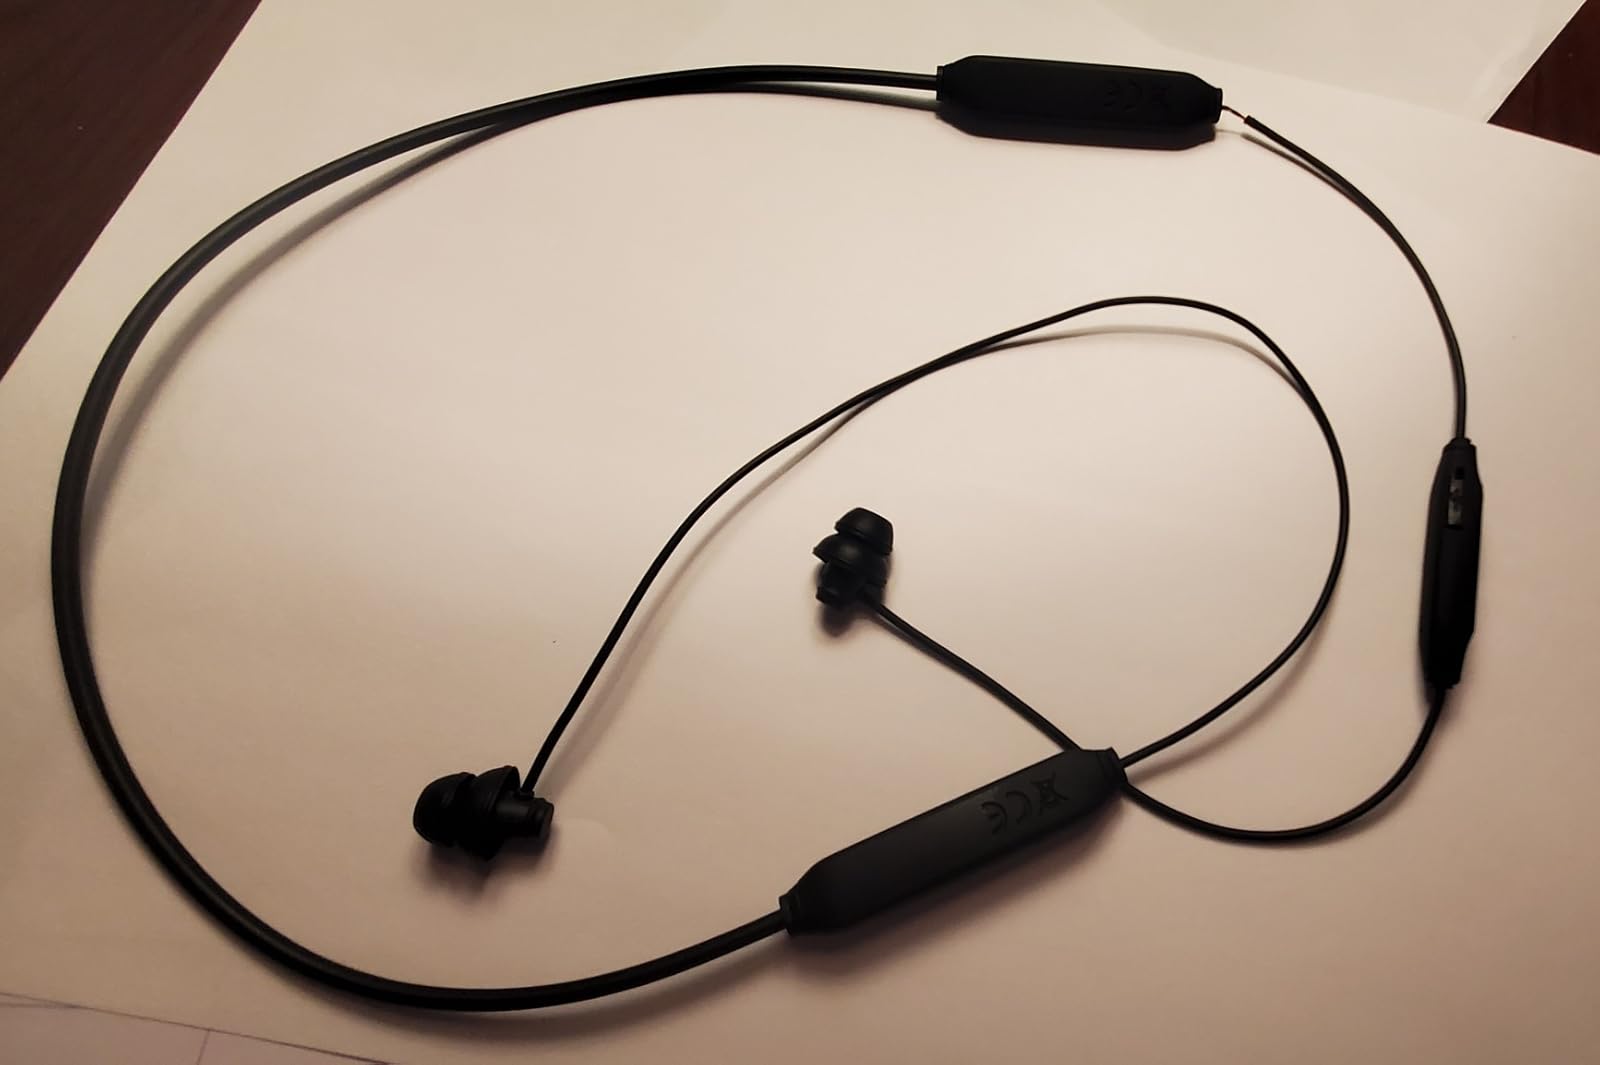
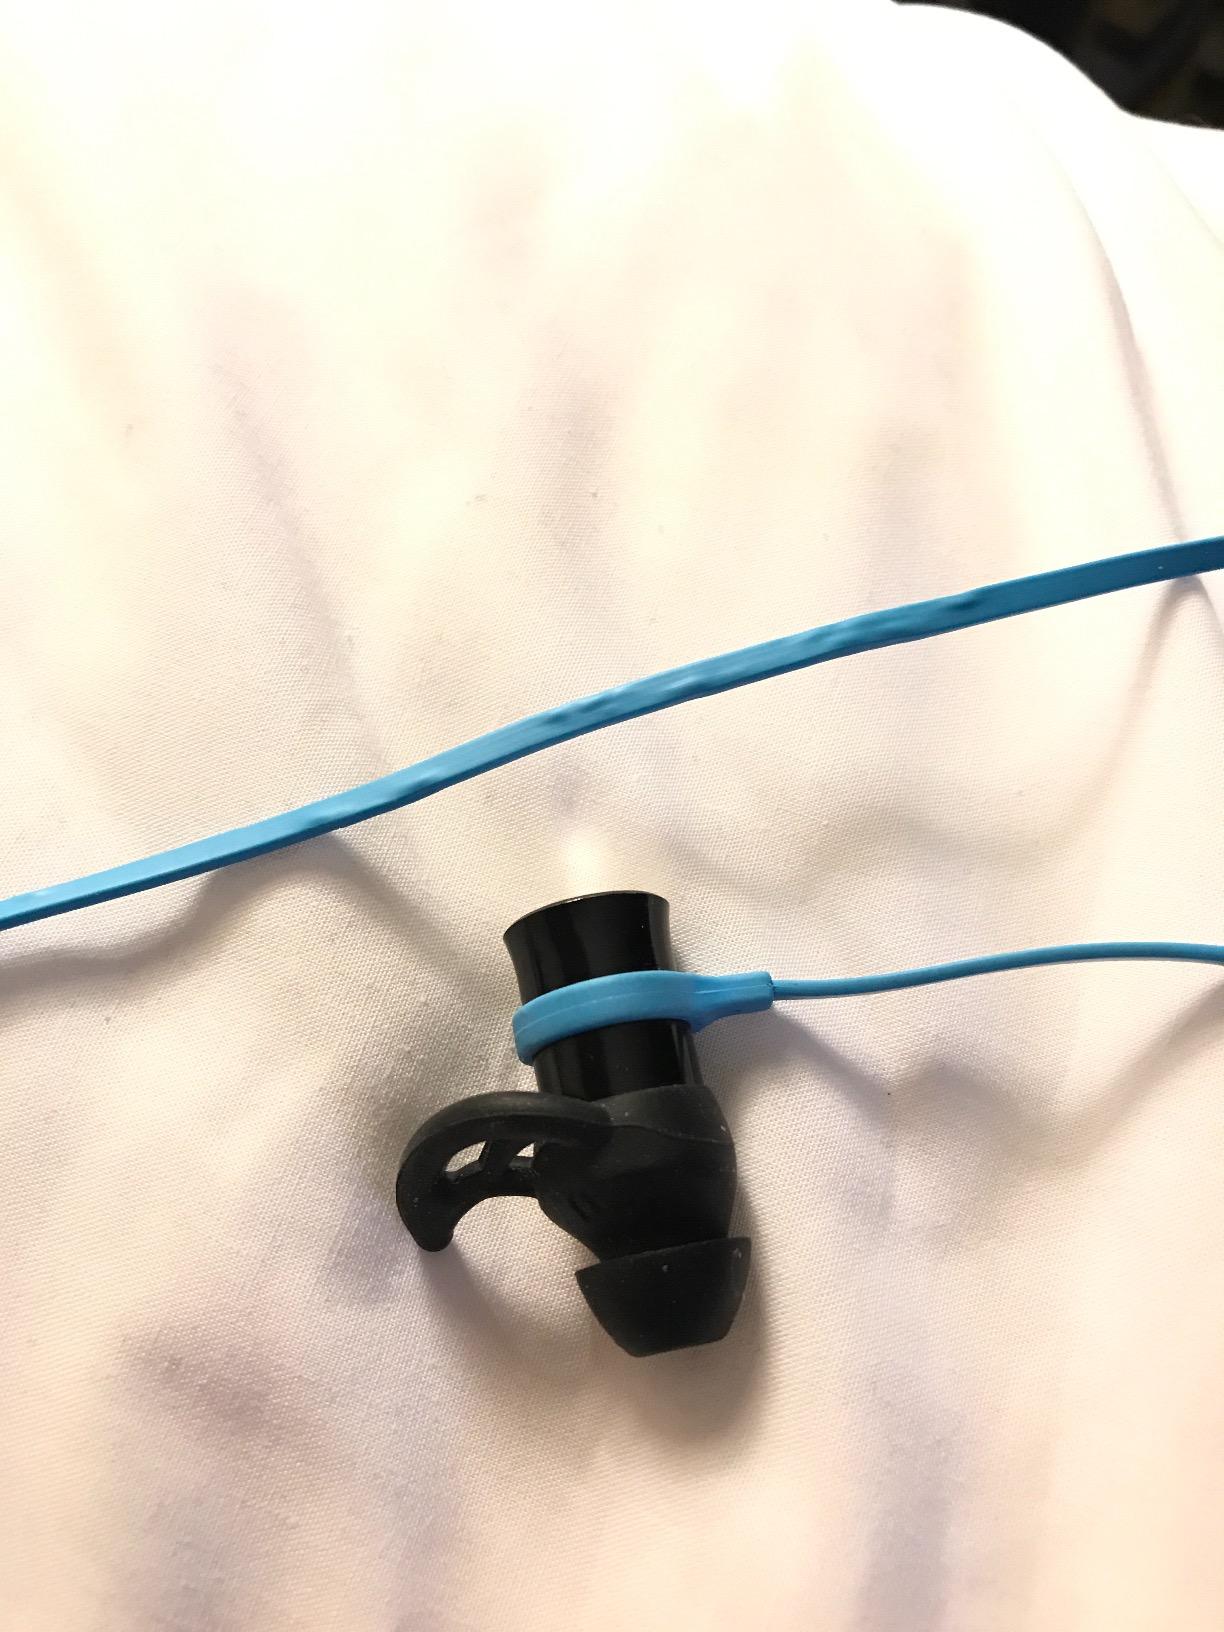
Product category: earbuds
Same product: no